Kandahar Sophytos Inscription

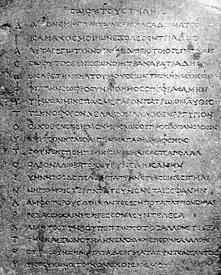
Inscription in Greek by Sophytos, 2nd century BCE, Kandahar.

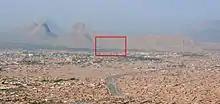
Ancient city of Old Kandahar (red) where the inscription was found.

The Kandahar Sophytos Inscription is an inscription in Greek made by Sophytos, son of Naratos, in the 2nd century BCE, in the city of Kandahar, Afghanistan. The inscription is written on a square limestone plaque, which was probably part of a wall. The inscription, although bought on a market, is thought to have come from Old Kandahar, the supposed ancient Alexandria in Arachosia.